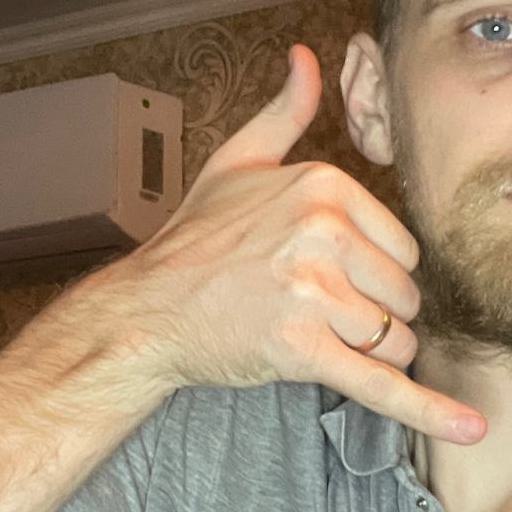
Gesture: call